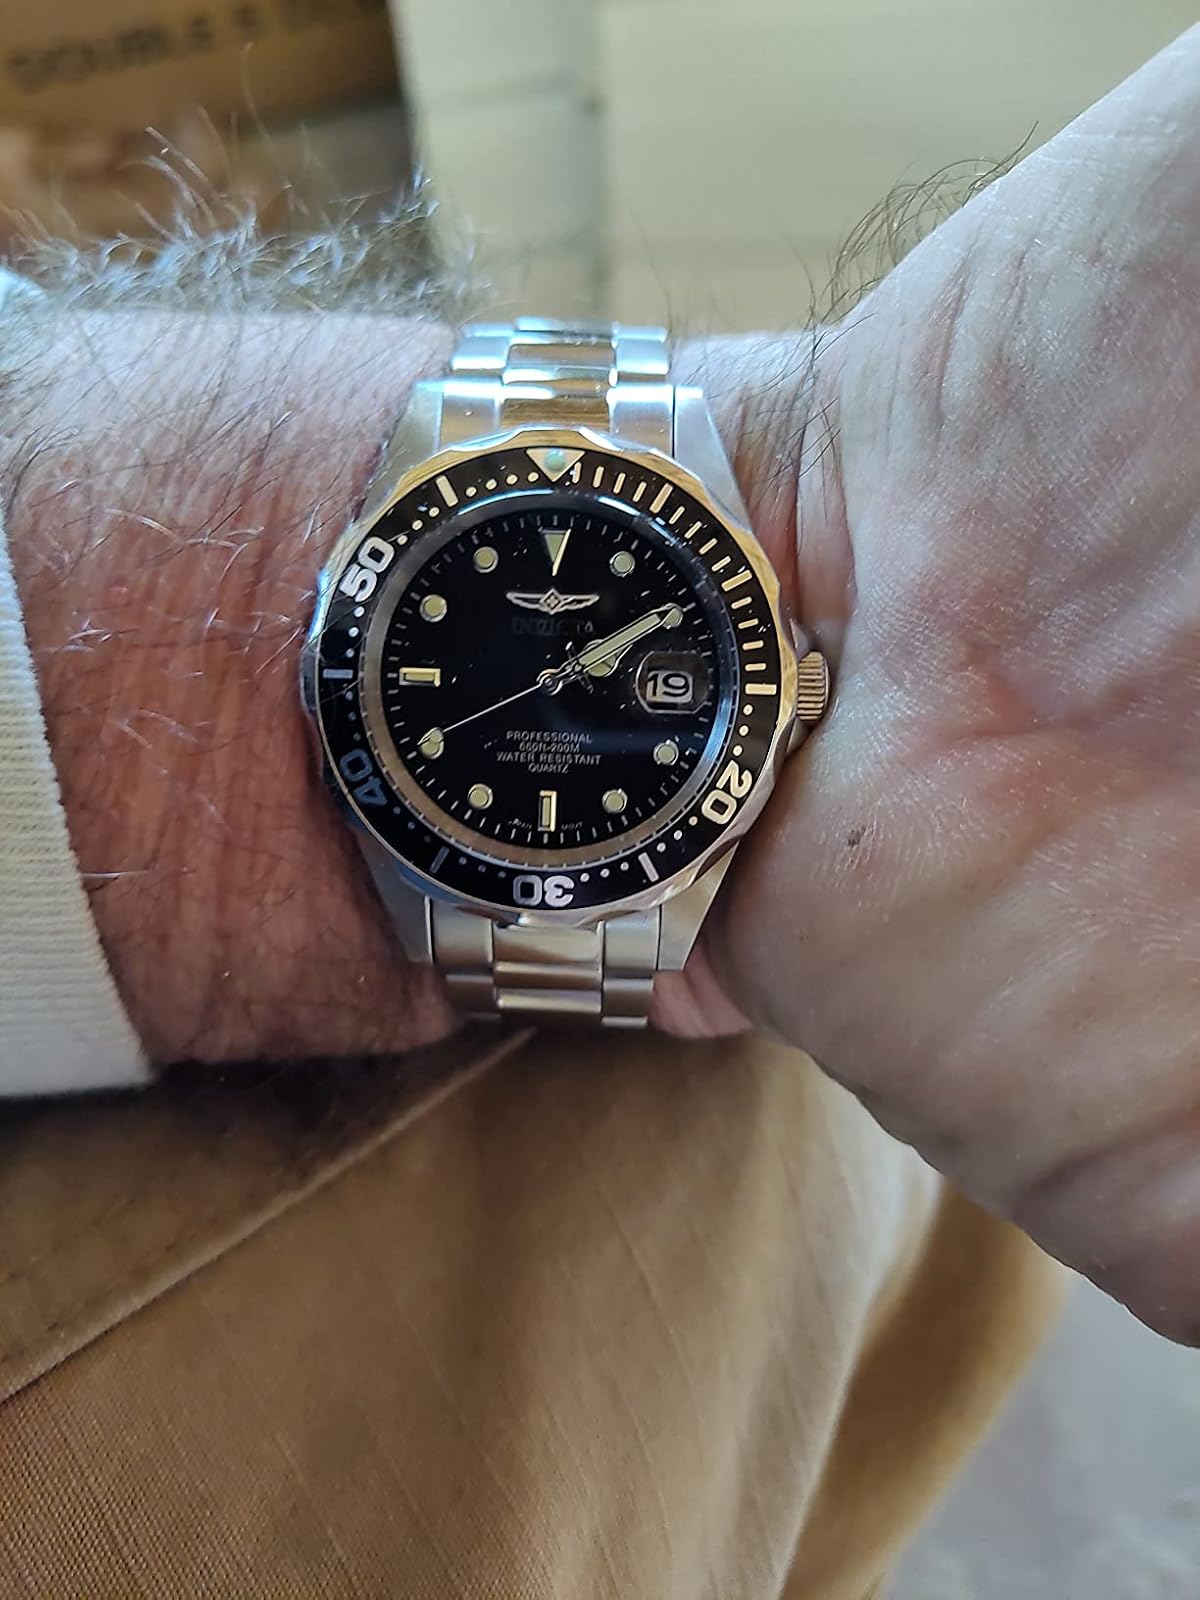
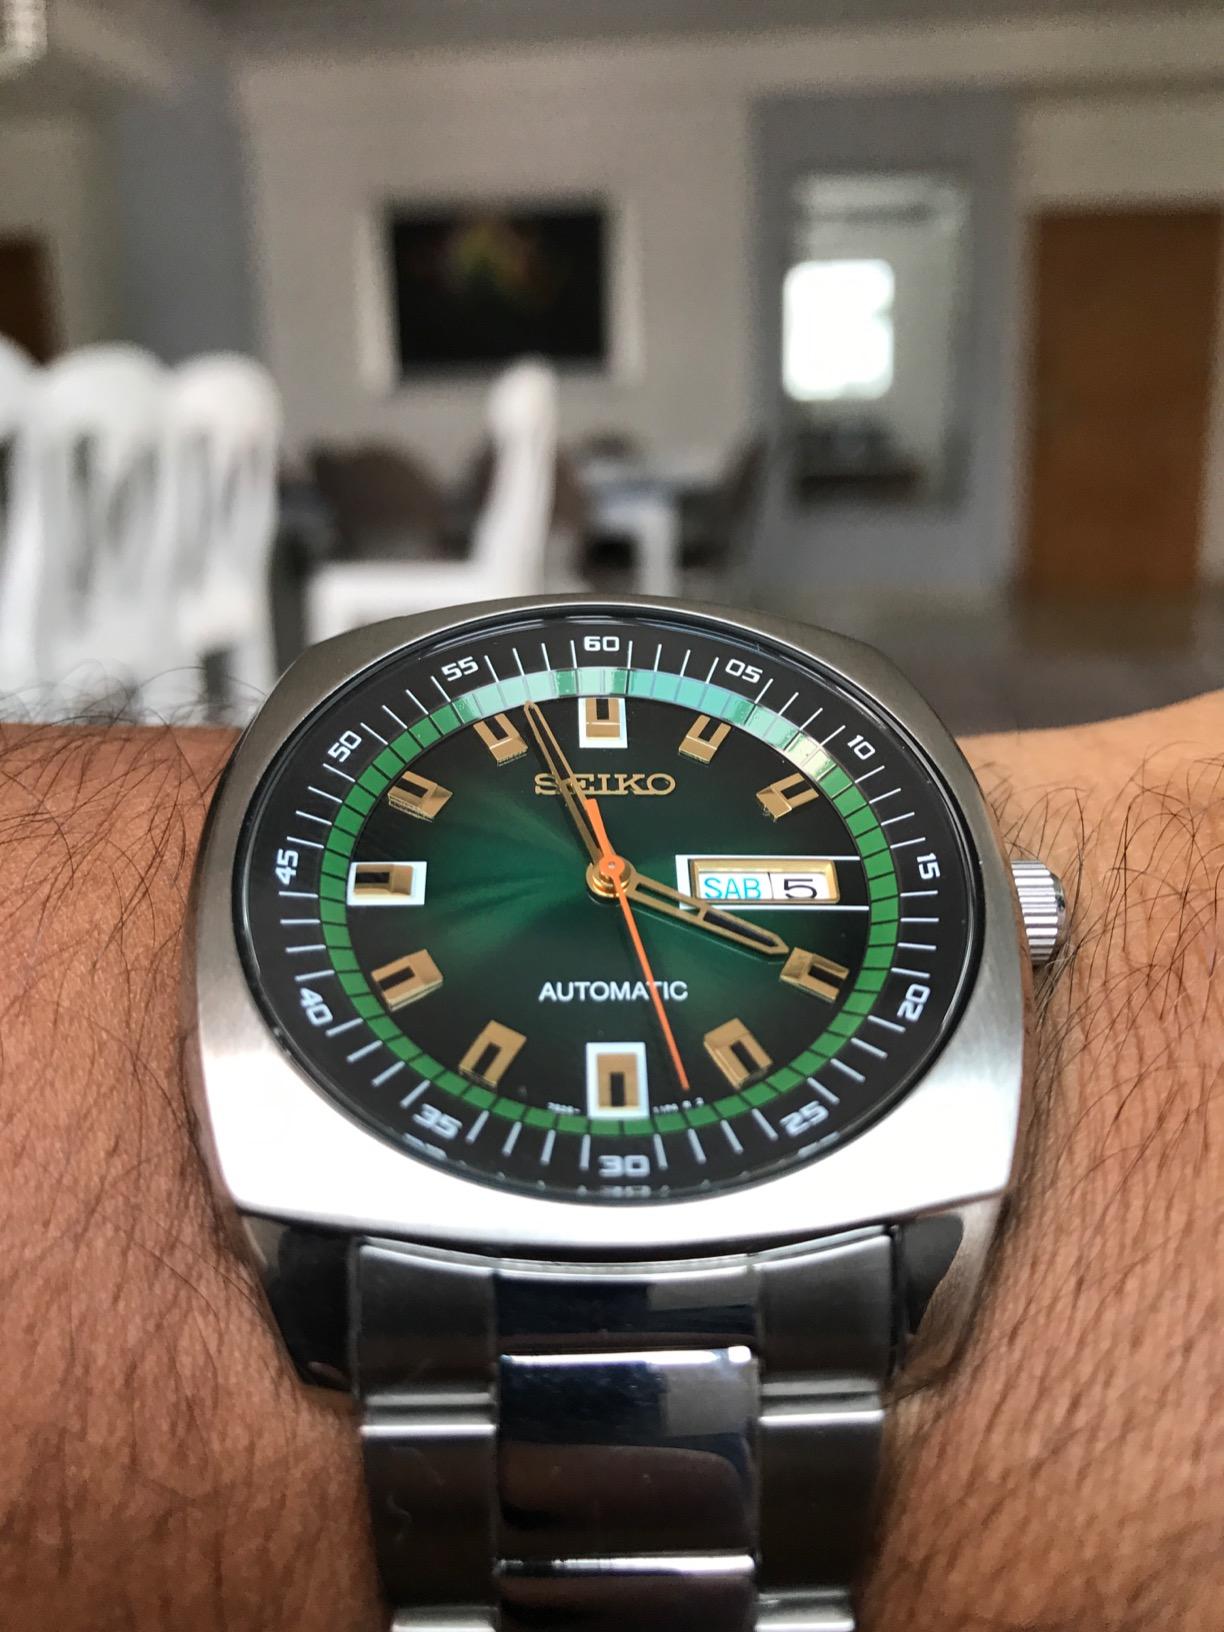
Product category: accessories_watch
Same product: no